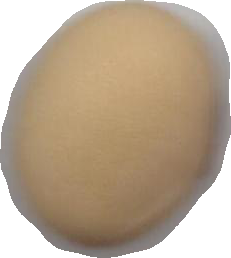
Variety: Anjasmoro